Mario Party: Island Tour

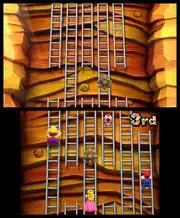
Wario, Princess Peach, Toad, and Mario competing in Mad Ladders/Rung Direction, one of the game's 81 minigames

"Mario Party: Island Tour" is a party video game similar to previous installments in the "Mario Party" series, wherein two to four players compete in a virtual board game. Players roll dice or use cards to move around the game board, with the space each player lands on potentially triggering an event or minigame. The game features a total of 81 minigames, all of which are brand-new four-player free-for-alls. A few minigames require the use of augmented reality cards, StreetPass, or the Nintendo 3DS's built-in microphone, gyroscope, or touch screen controls.